Frederick Clause

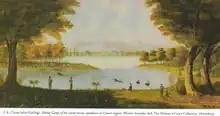
Painting by Clause from a sketch by Frederick Garling drawn in 1827 during expedition of Swan River

Clause was born on 2 December 1791, and was appointed a surgeon with the Royal Navy on 15 September 1813. In February 1826 he joined James Stirling's ship , serving with it until August 1828. Consequently, he was on board "Success" in March 1827 when it arrived at the Swan River, on an exploration expedition for the purpose of assessing the area's suitability for establishing a British colony there. After exploring the coastal waters off the Swan River, Stirling selected a party of eighteen men, including Clause, to explore up the river. About north of the present-day location of the Causeway, a fresh water brook and lagoon was discovered, which Stirling named "Clause's Brook" and "Clause's Lagoon" respectively. These are now known as "Claise Brook" and "Claisebrook Cove". The party camped at that lagoon on their first night.